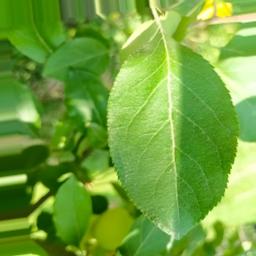
Label: Healthy